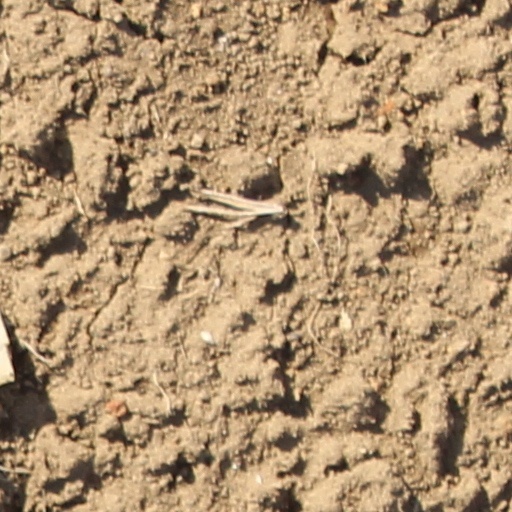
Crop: wheat